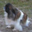
Label: dog